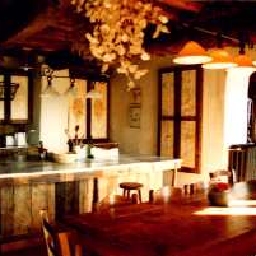
Room type: kitchen